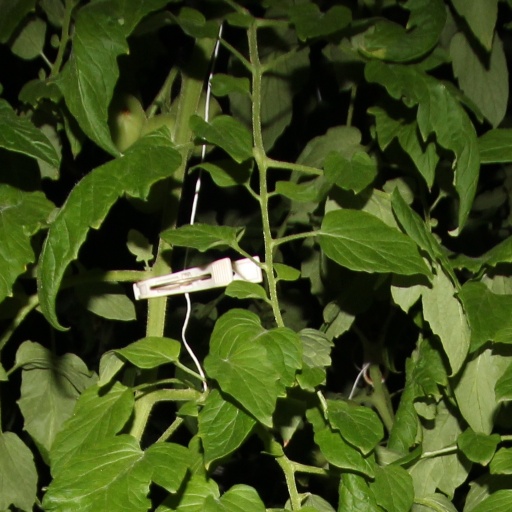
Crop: tomato